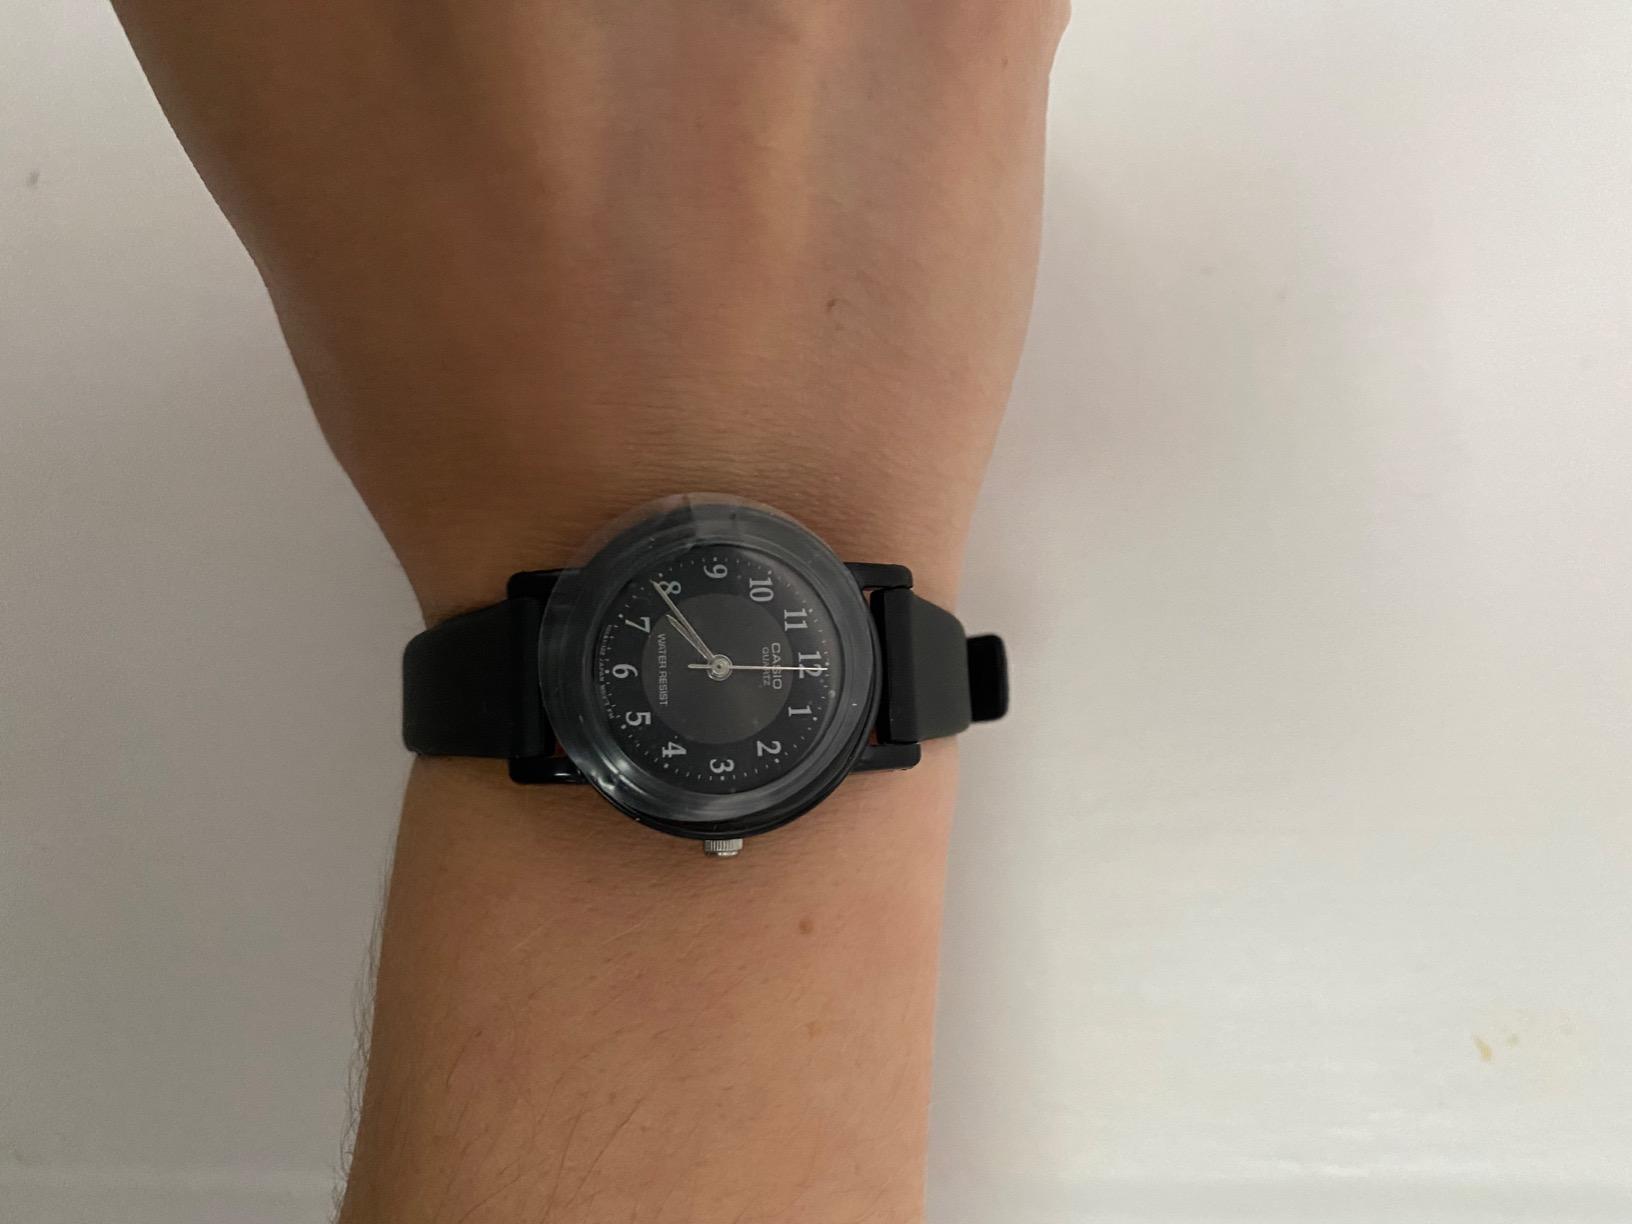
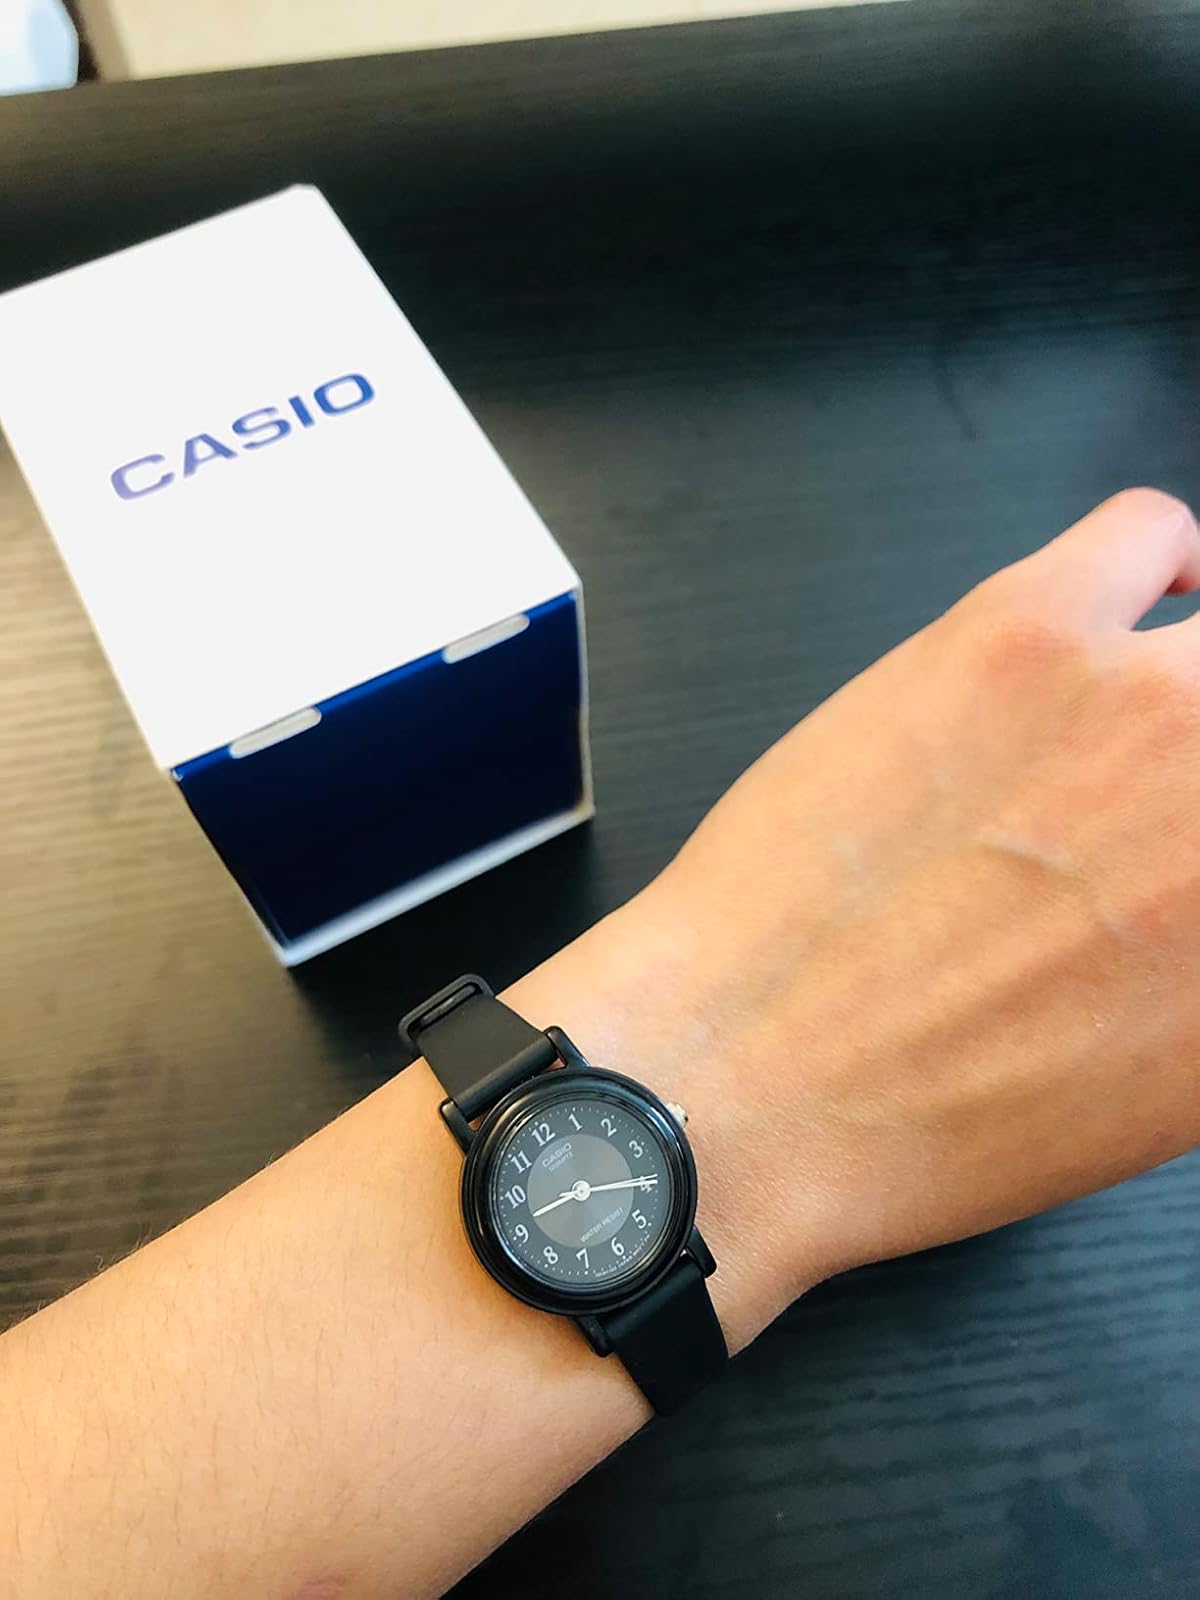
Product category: accessories_watch
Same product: yes